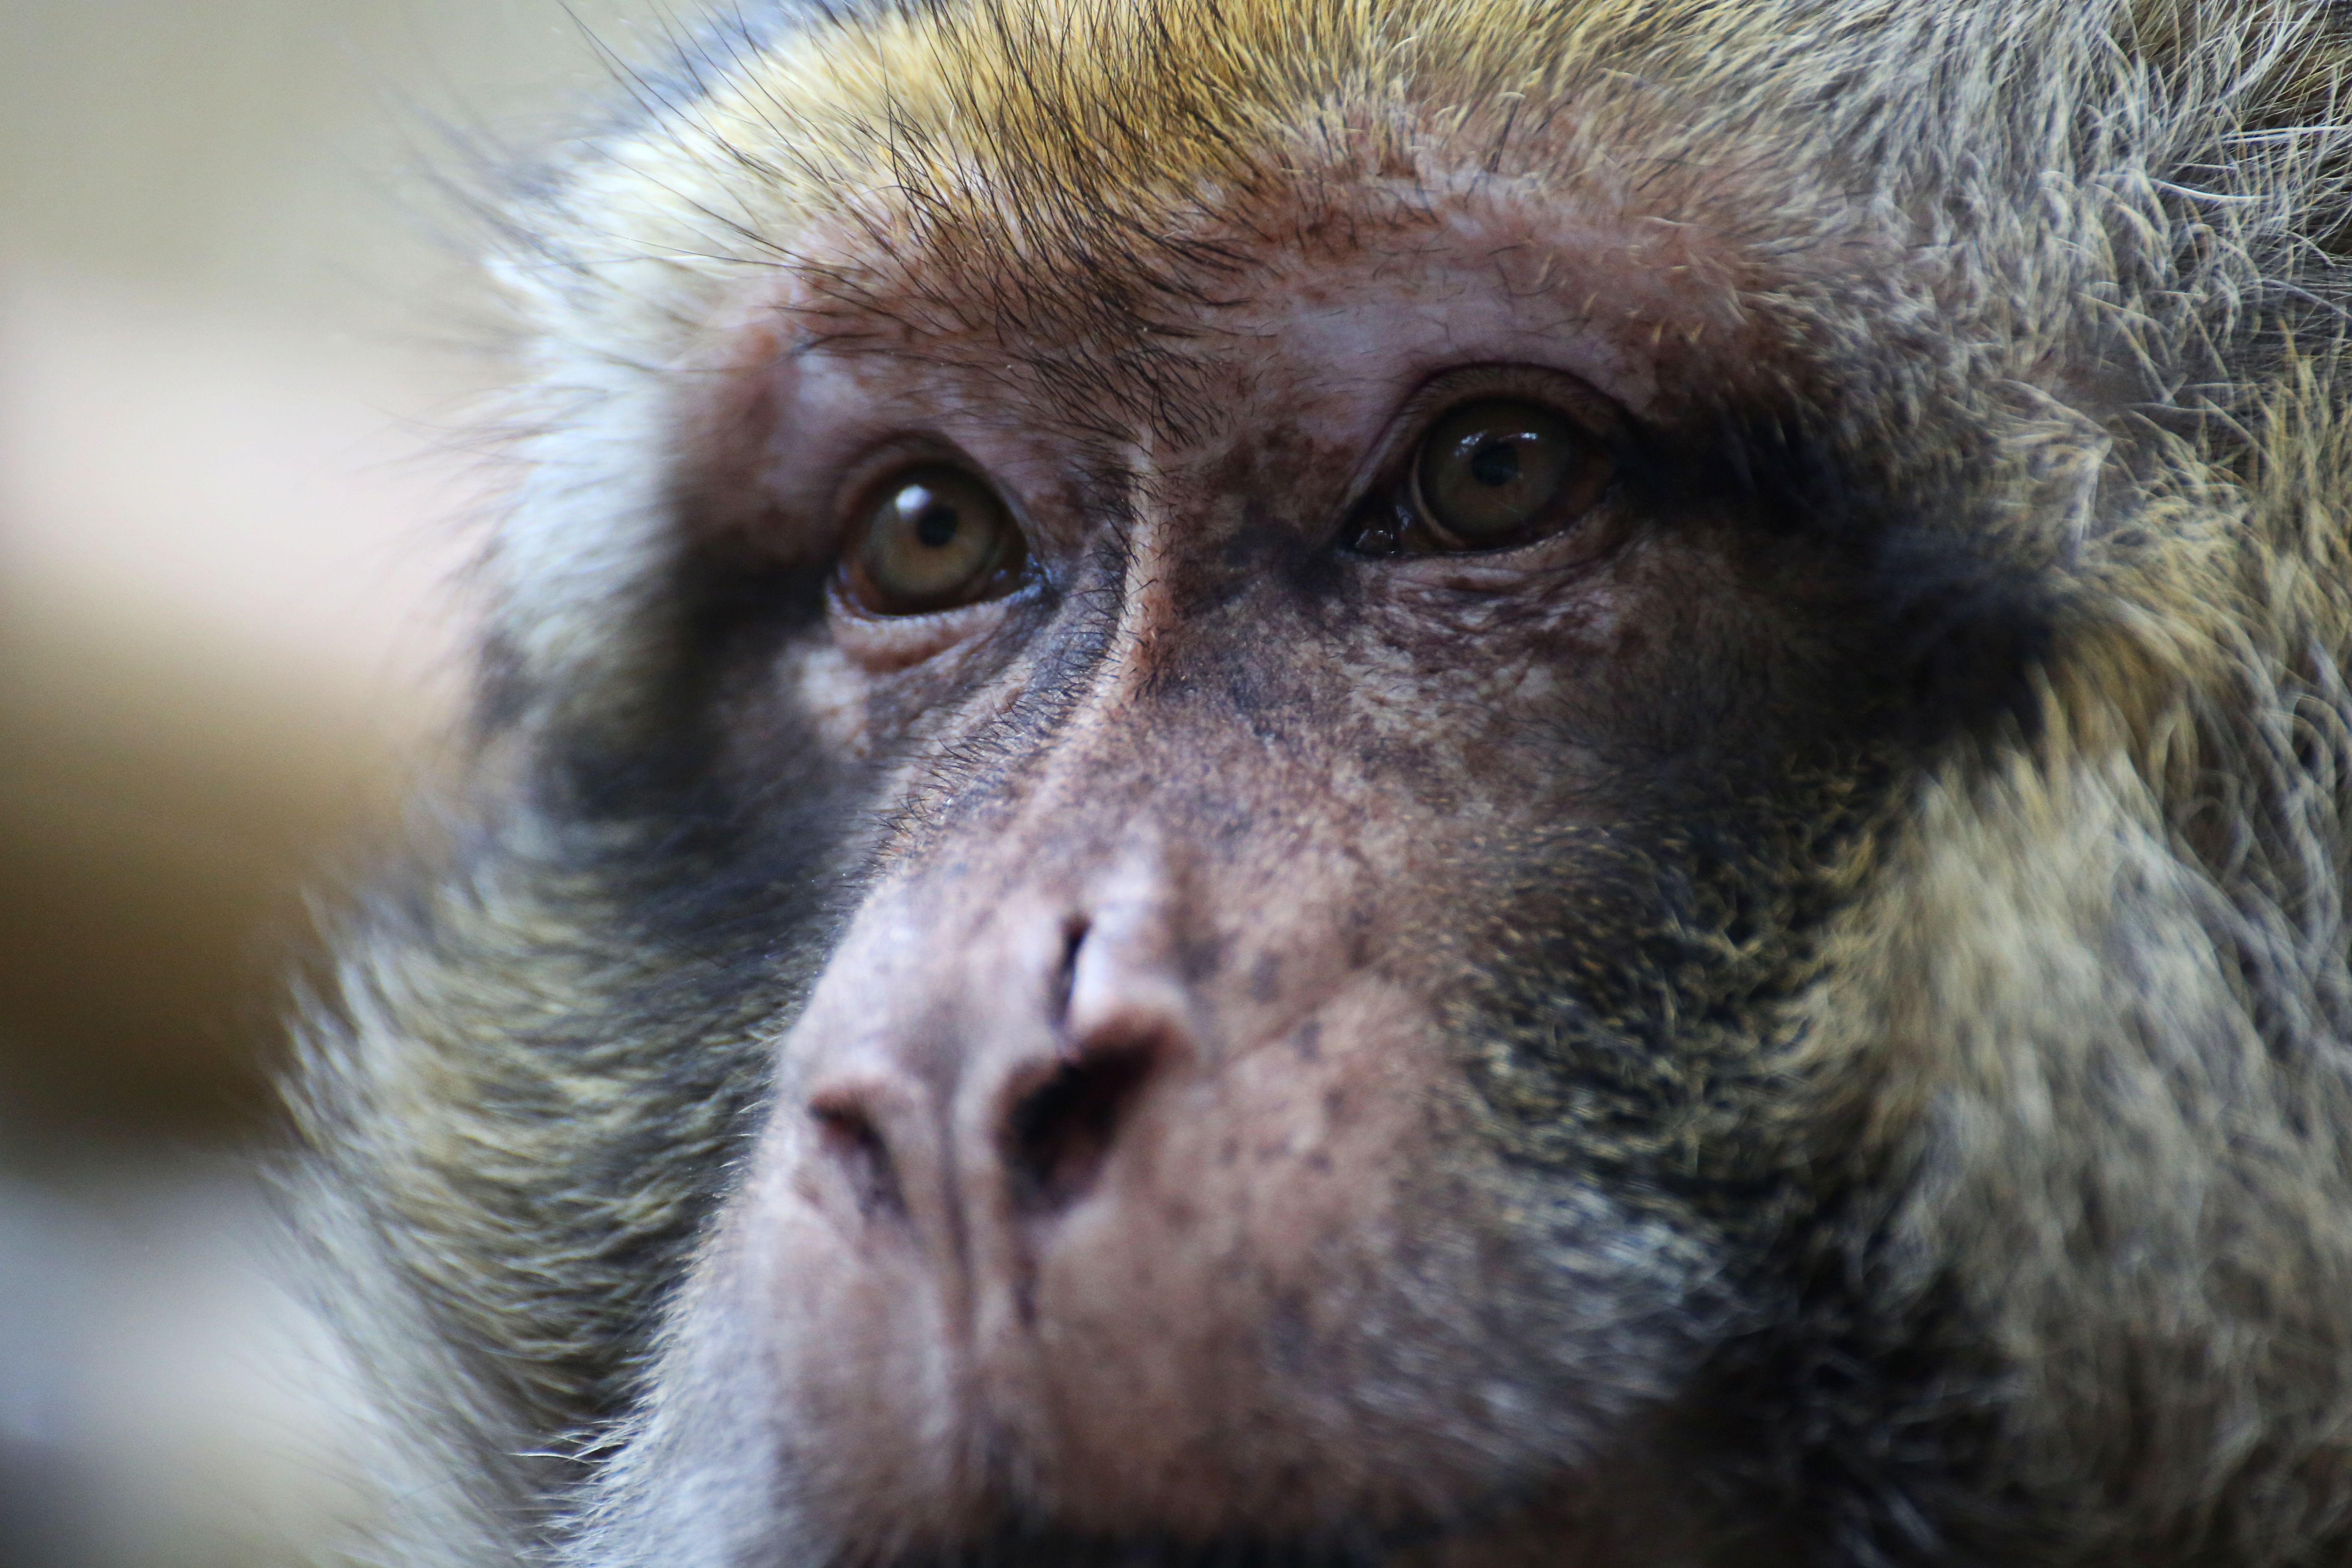
nature, animal, wildlife, zoo, mammal, thoughtful, fauna, primate, close up, mono, snout, ape, baboon, animals, look, vertebrate, animal world, macaque, old world monkey, personality, new world monkey